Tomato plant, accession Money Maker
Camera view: tilt-top (135 deg); turntable rotation: 180 degrees
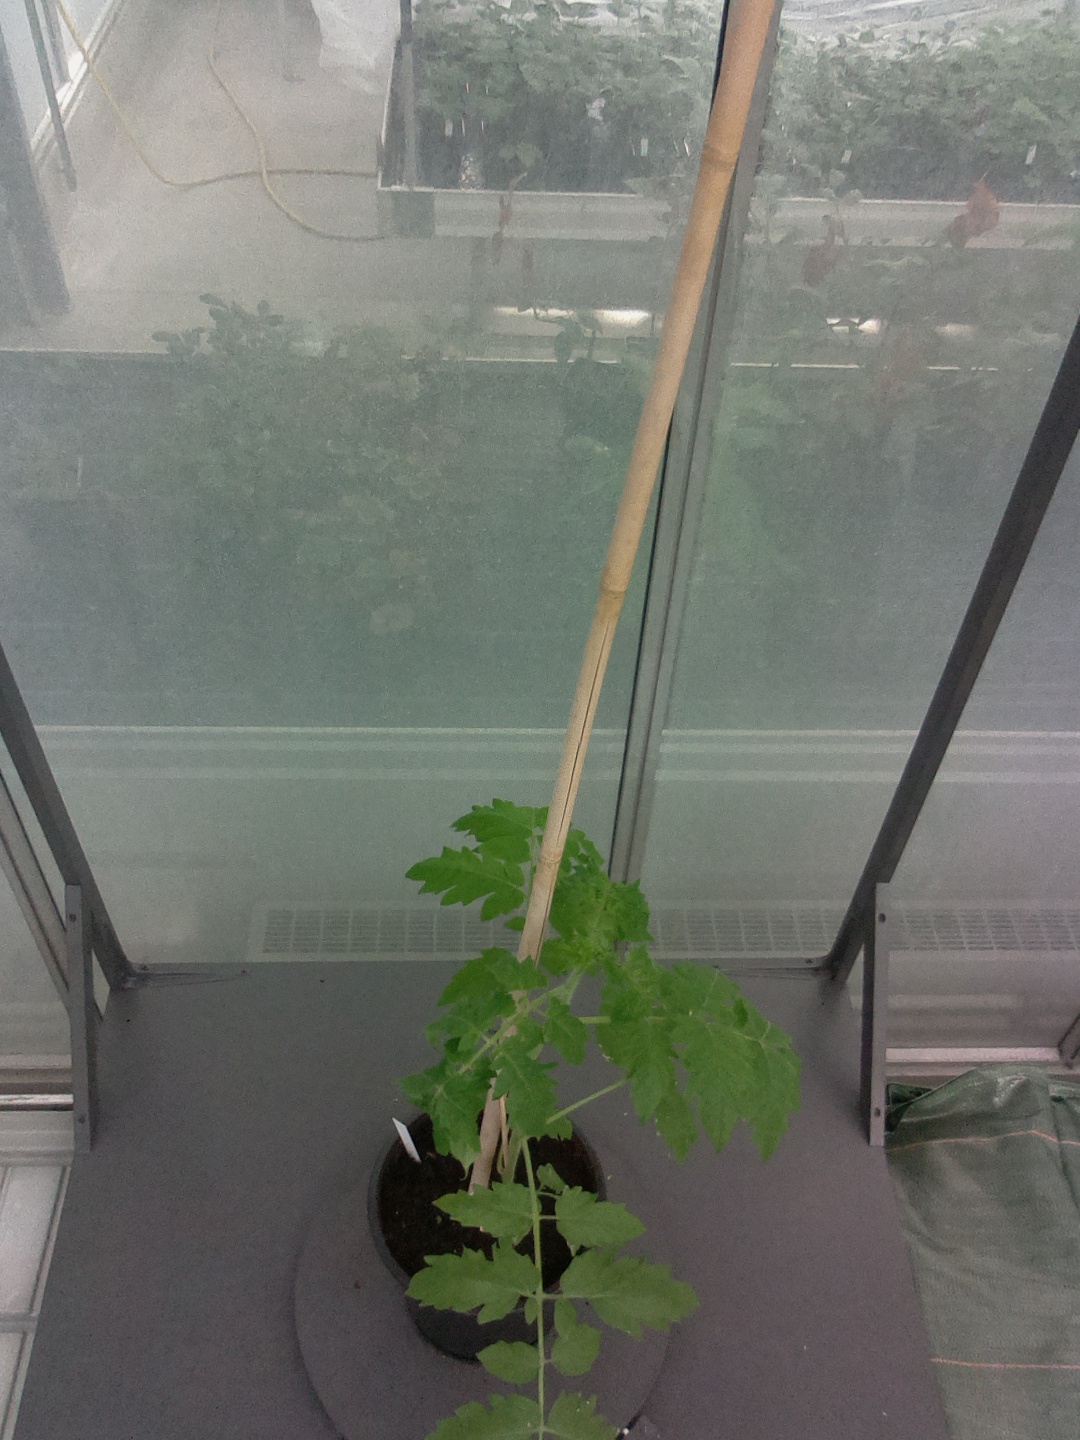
BBCH growth stage 13: 6 of true leaves visible